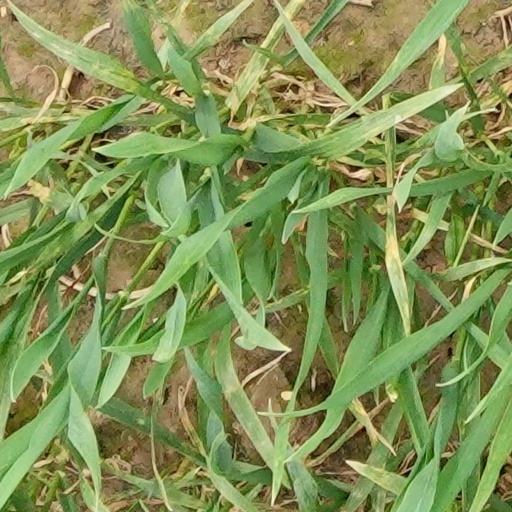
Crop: wheat